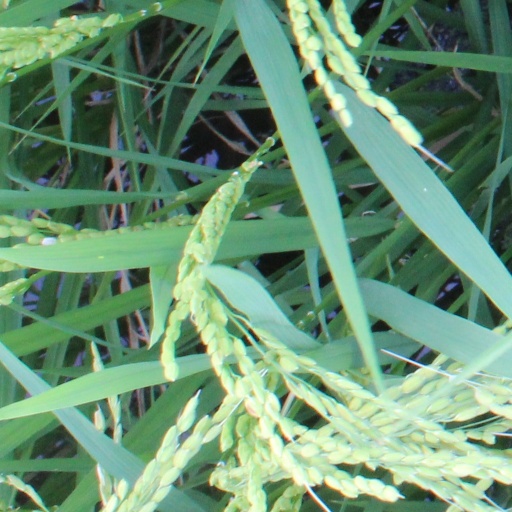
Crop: rice